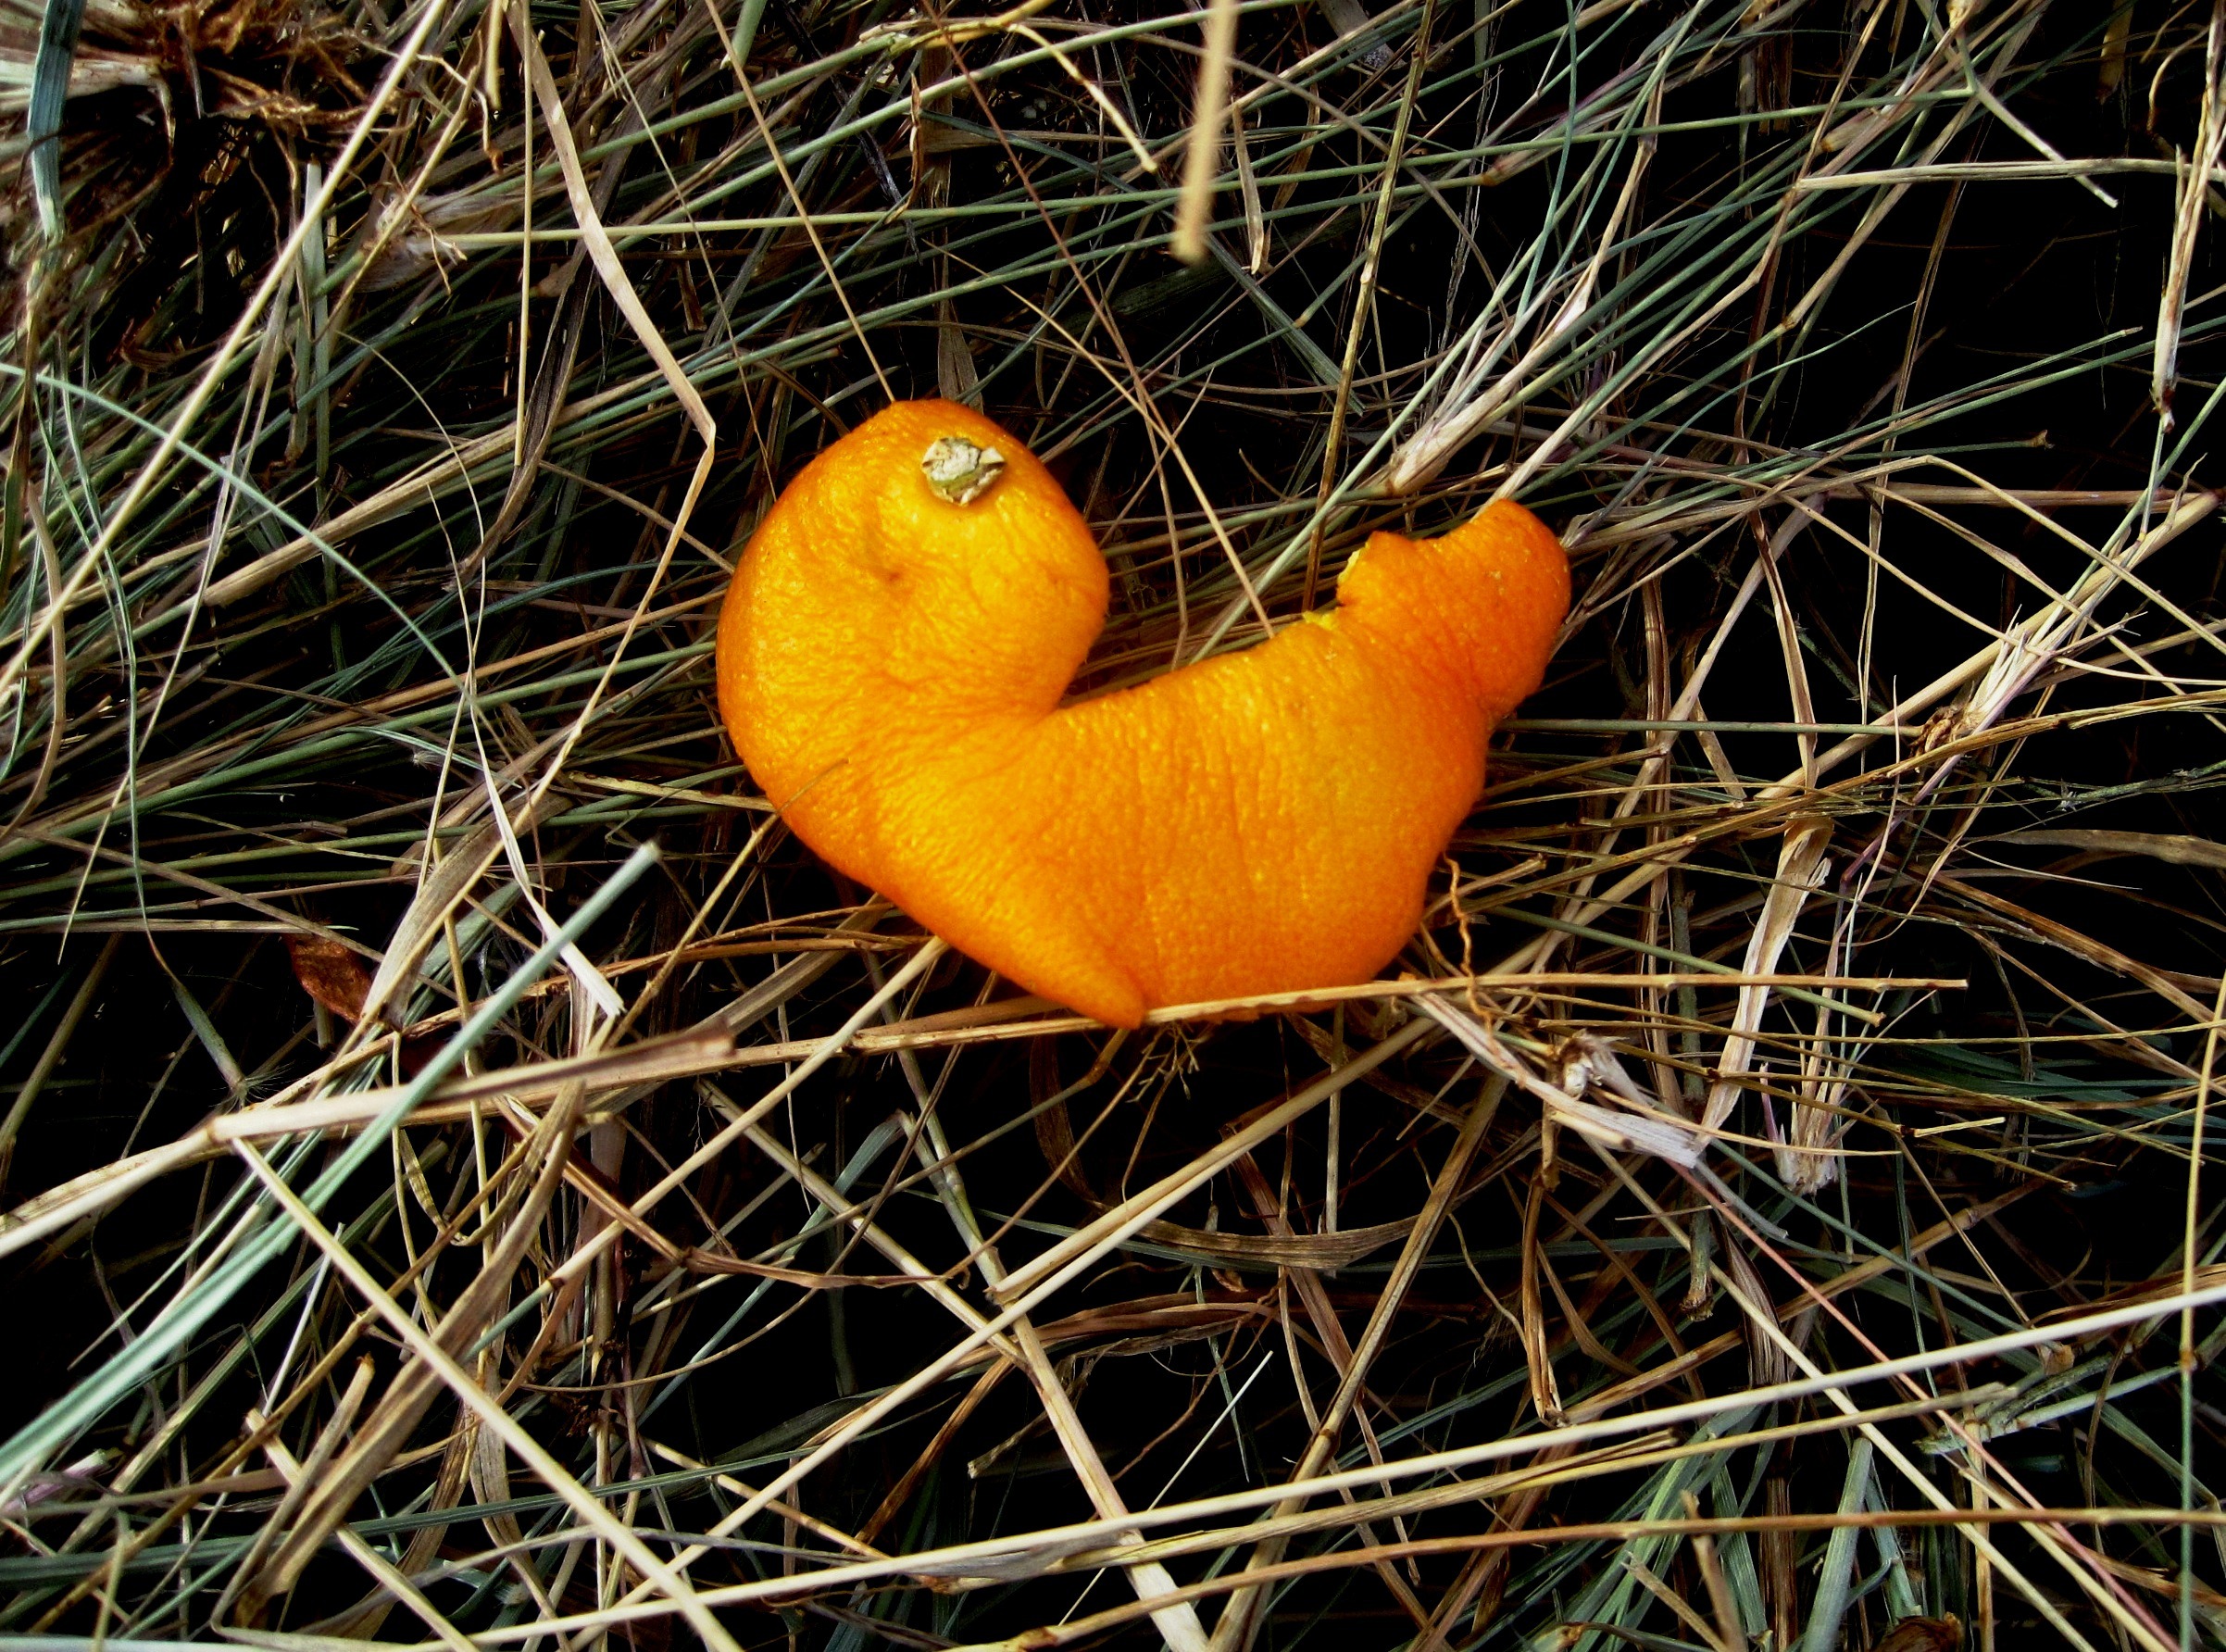
nature, grass, branch, bird, plant, leaf, flower, dry, wildlife, orange, produce, autumn, yellow, flora, season, bright, piece, water bird, citrus, discarded, macro photography, orange peel, stalky